Wayzata, Minnesota

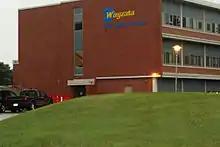
West Middle School

Wayzata Public Schools are part of Independent School District (ISD) 284 and serve all or parts of eight west suburban municipalities (Plymouth, Corcoran, Hamel, Maple Grove, Medicine Lake, Medina, Minnetonka, and Orono). The only school within Wayzata's city limits is West Middle School. The district covers , extending north and east from Wayzata Bay on Lake Minnetonka, and lies approximately 8 miles west of Minneapolis. There are approximately 9,510 students enrolled in eight public elementary schools (K–5), three middle schools (6–8), and one high school (9–12). Some students in the area attend public schools in other school districts that their families choose under Minnesota's open enrollment statute. In 2012, "Newsweek" ranked Wayzata High School one of the top 1,000 public high schools in the United States.